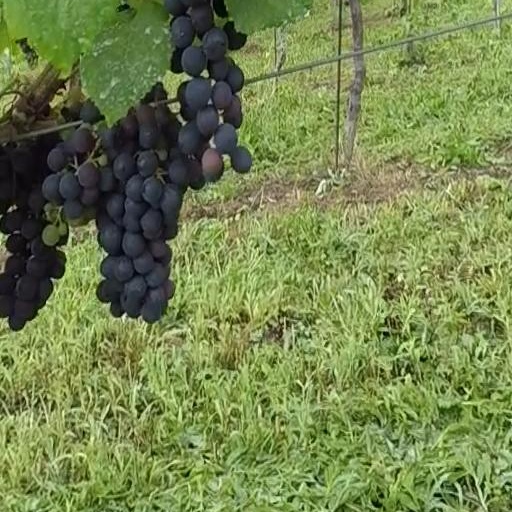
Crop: grape